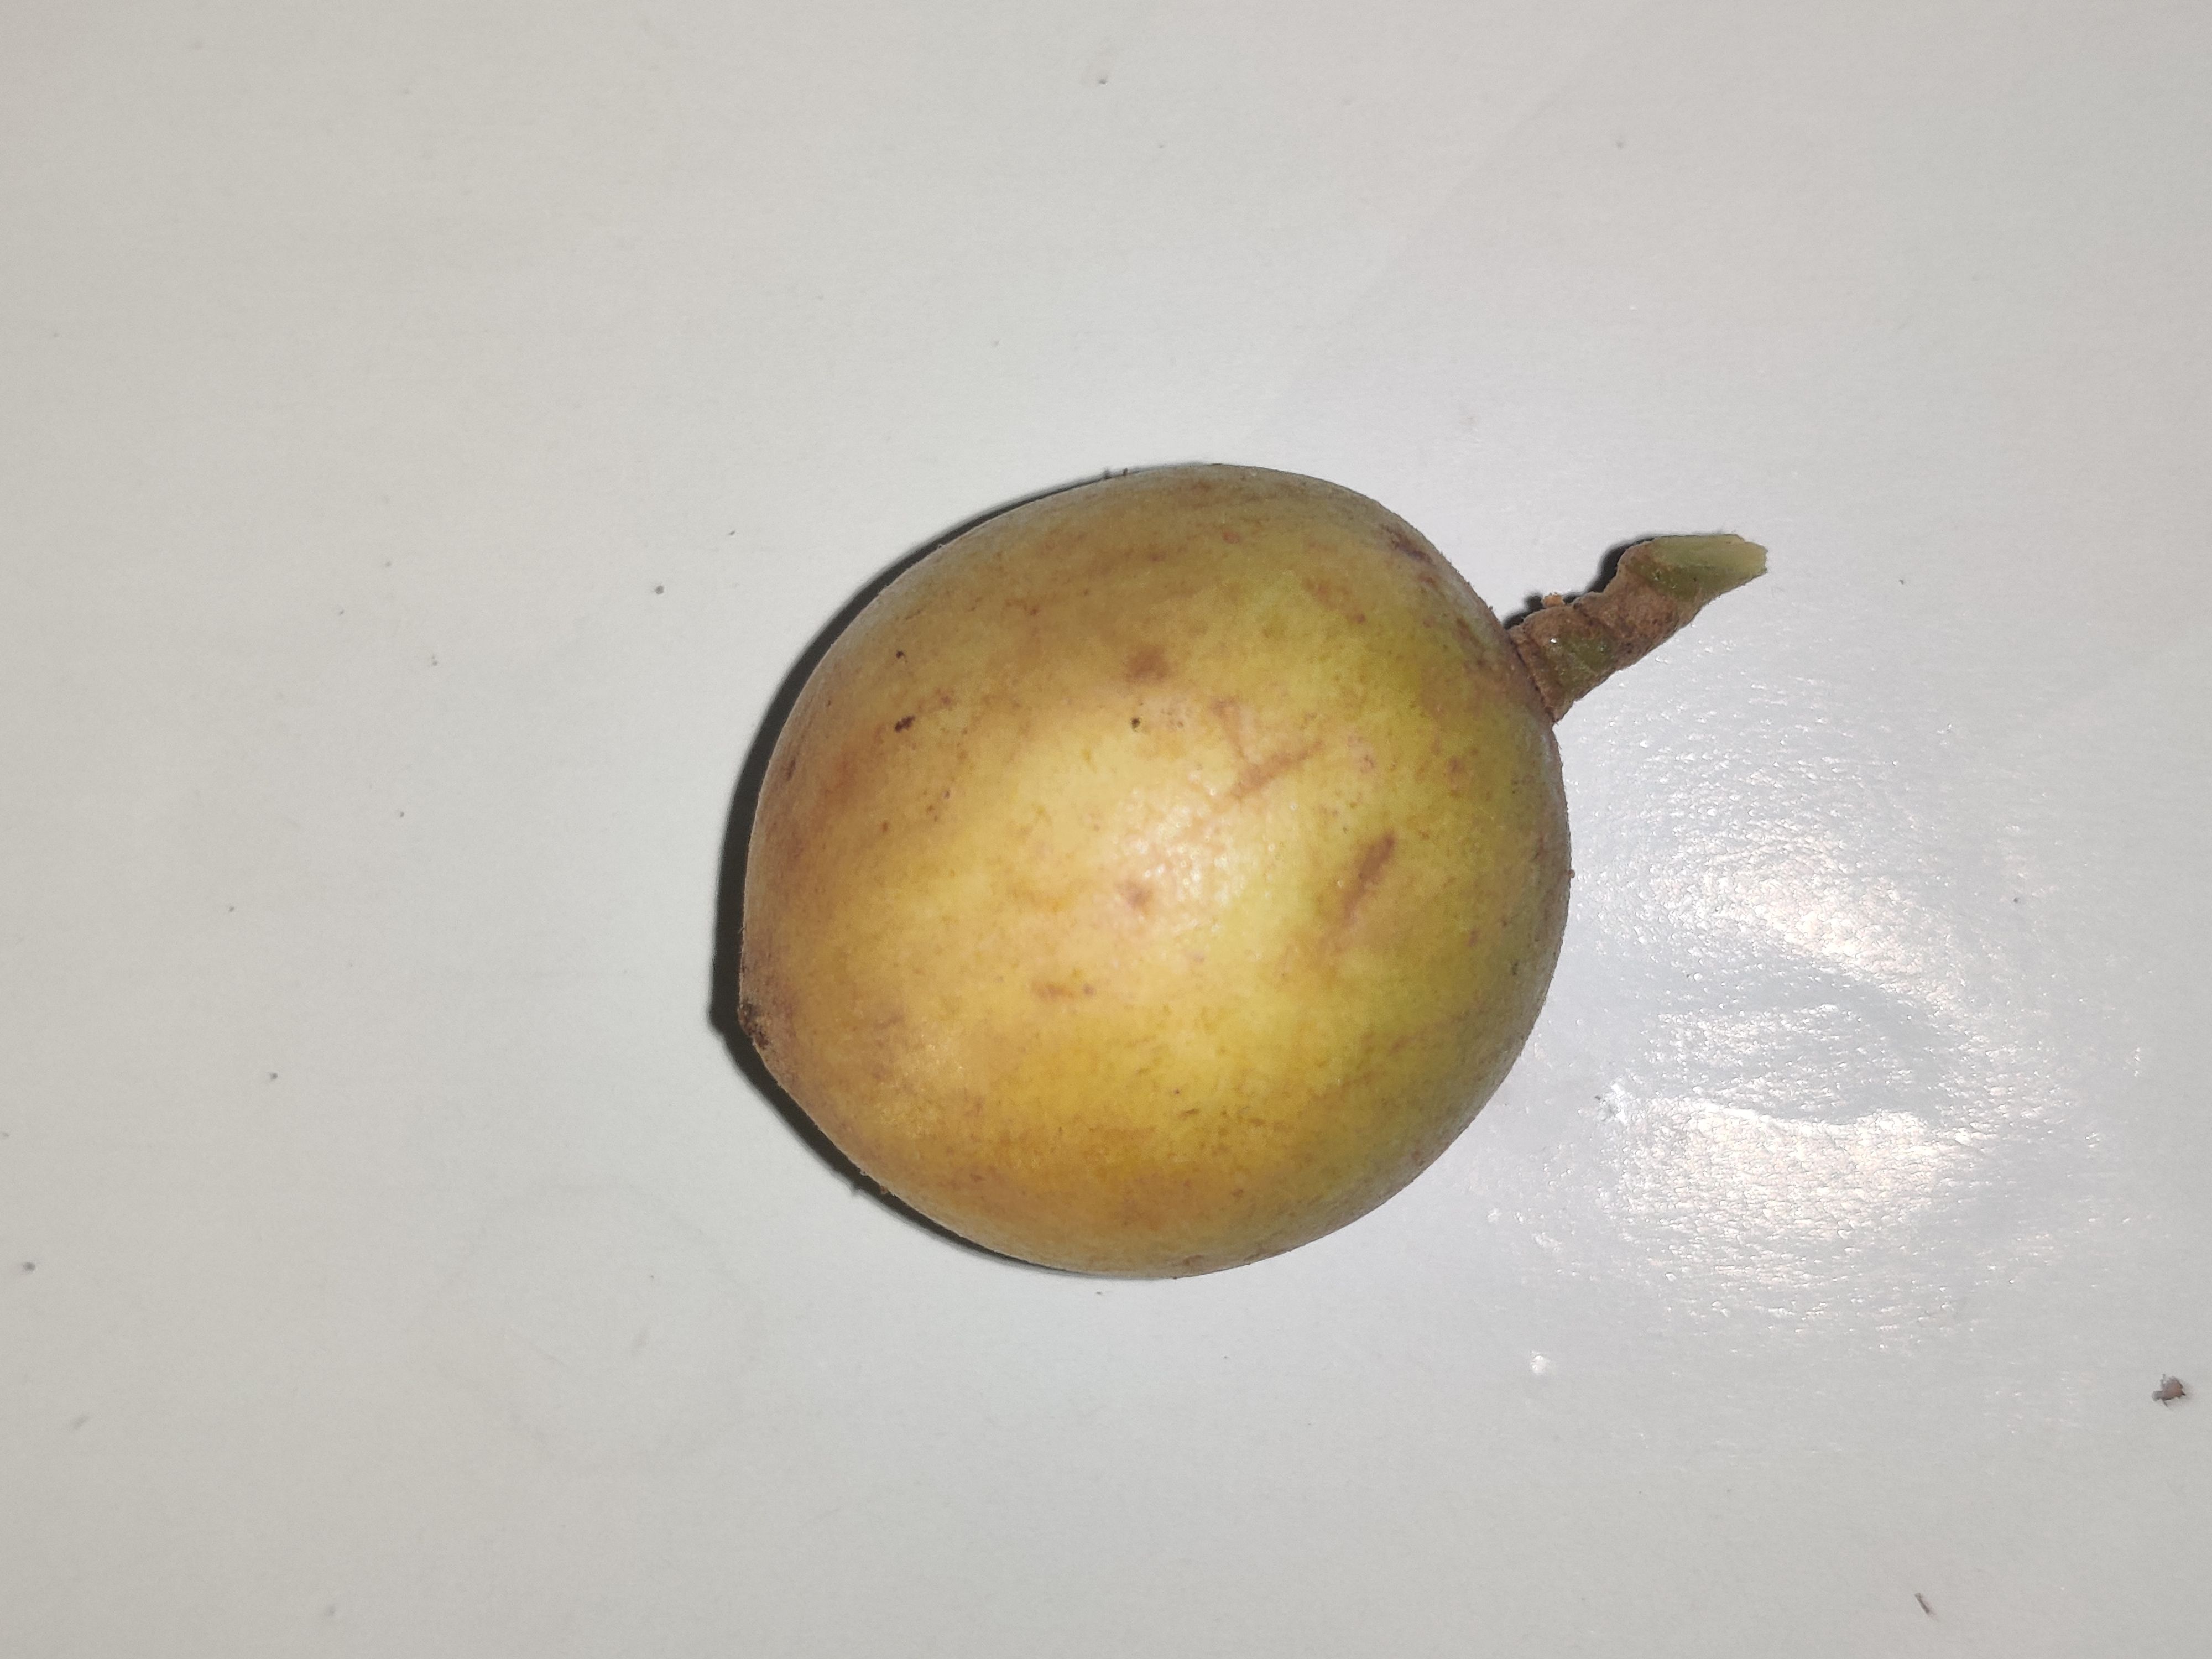
Fruit: burmese-grape
Grade: 1st-grade